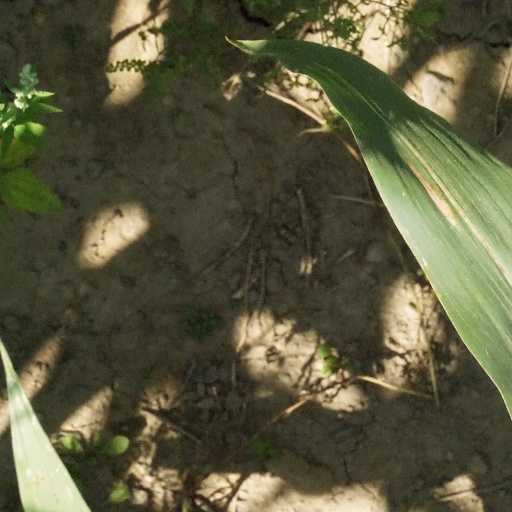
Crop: maize; corn